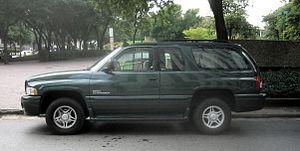
Le Dodge Ramcharger est un gros véhicule utilitaire sport construit par Dodge de 1974 à 1993. Il a également été vendu au Mexique de 1986 à 1996, puis réintroduit en 1999 et abandonné en 2001. Une version de Plymouth, baptisée Trail Duster, a été proposée de 1974 à 1981, le seul SUV de la marque. Il est apparu après l’introduction du International Harvester Scout en 1961; Ford a présenté la Ford Bronco en 1966, puis une nouvelle de GM appelée Chevrolet Blazer / GMC Jimmy en 1969.